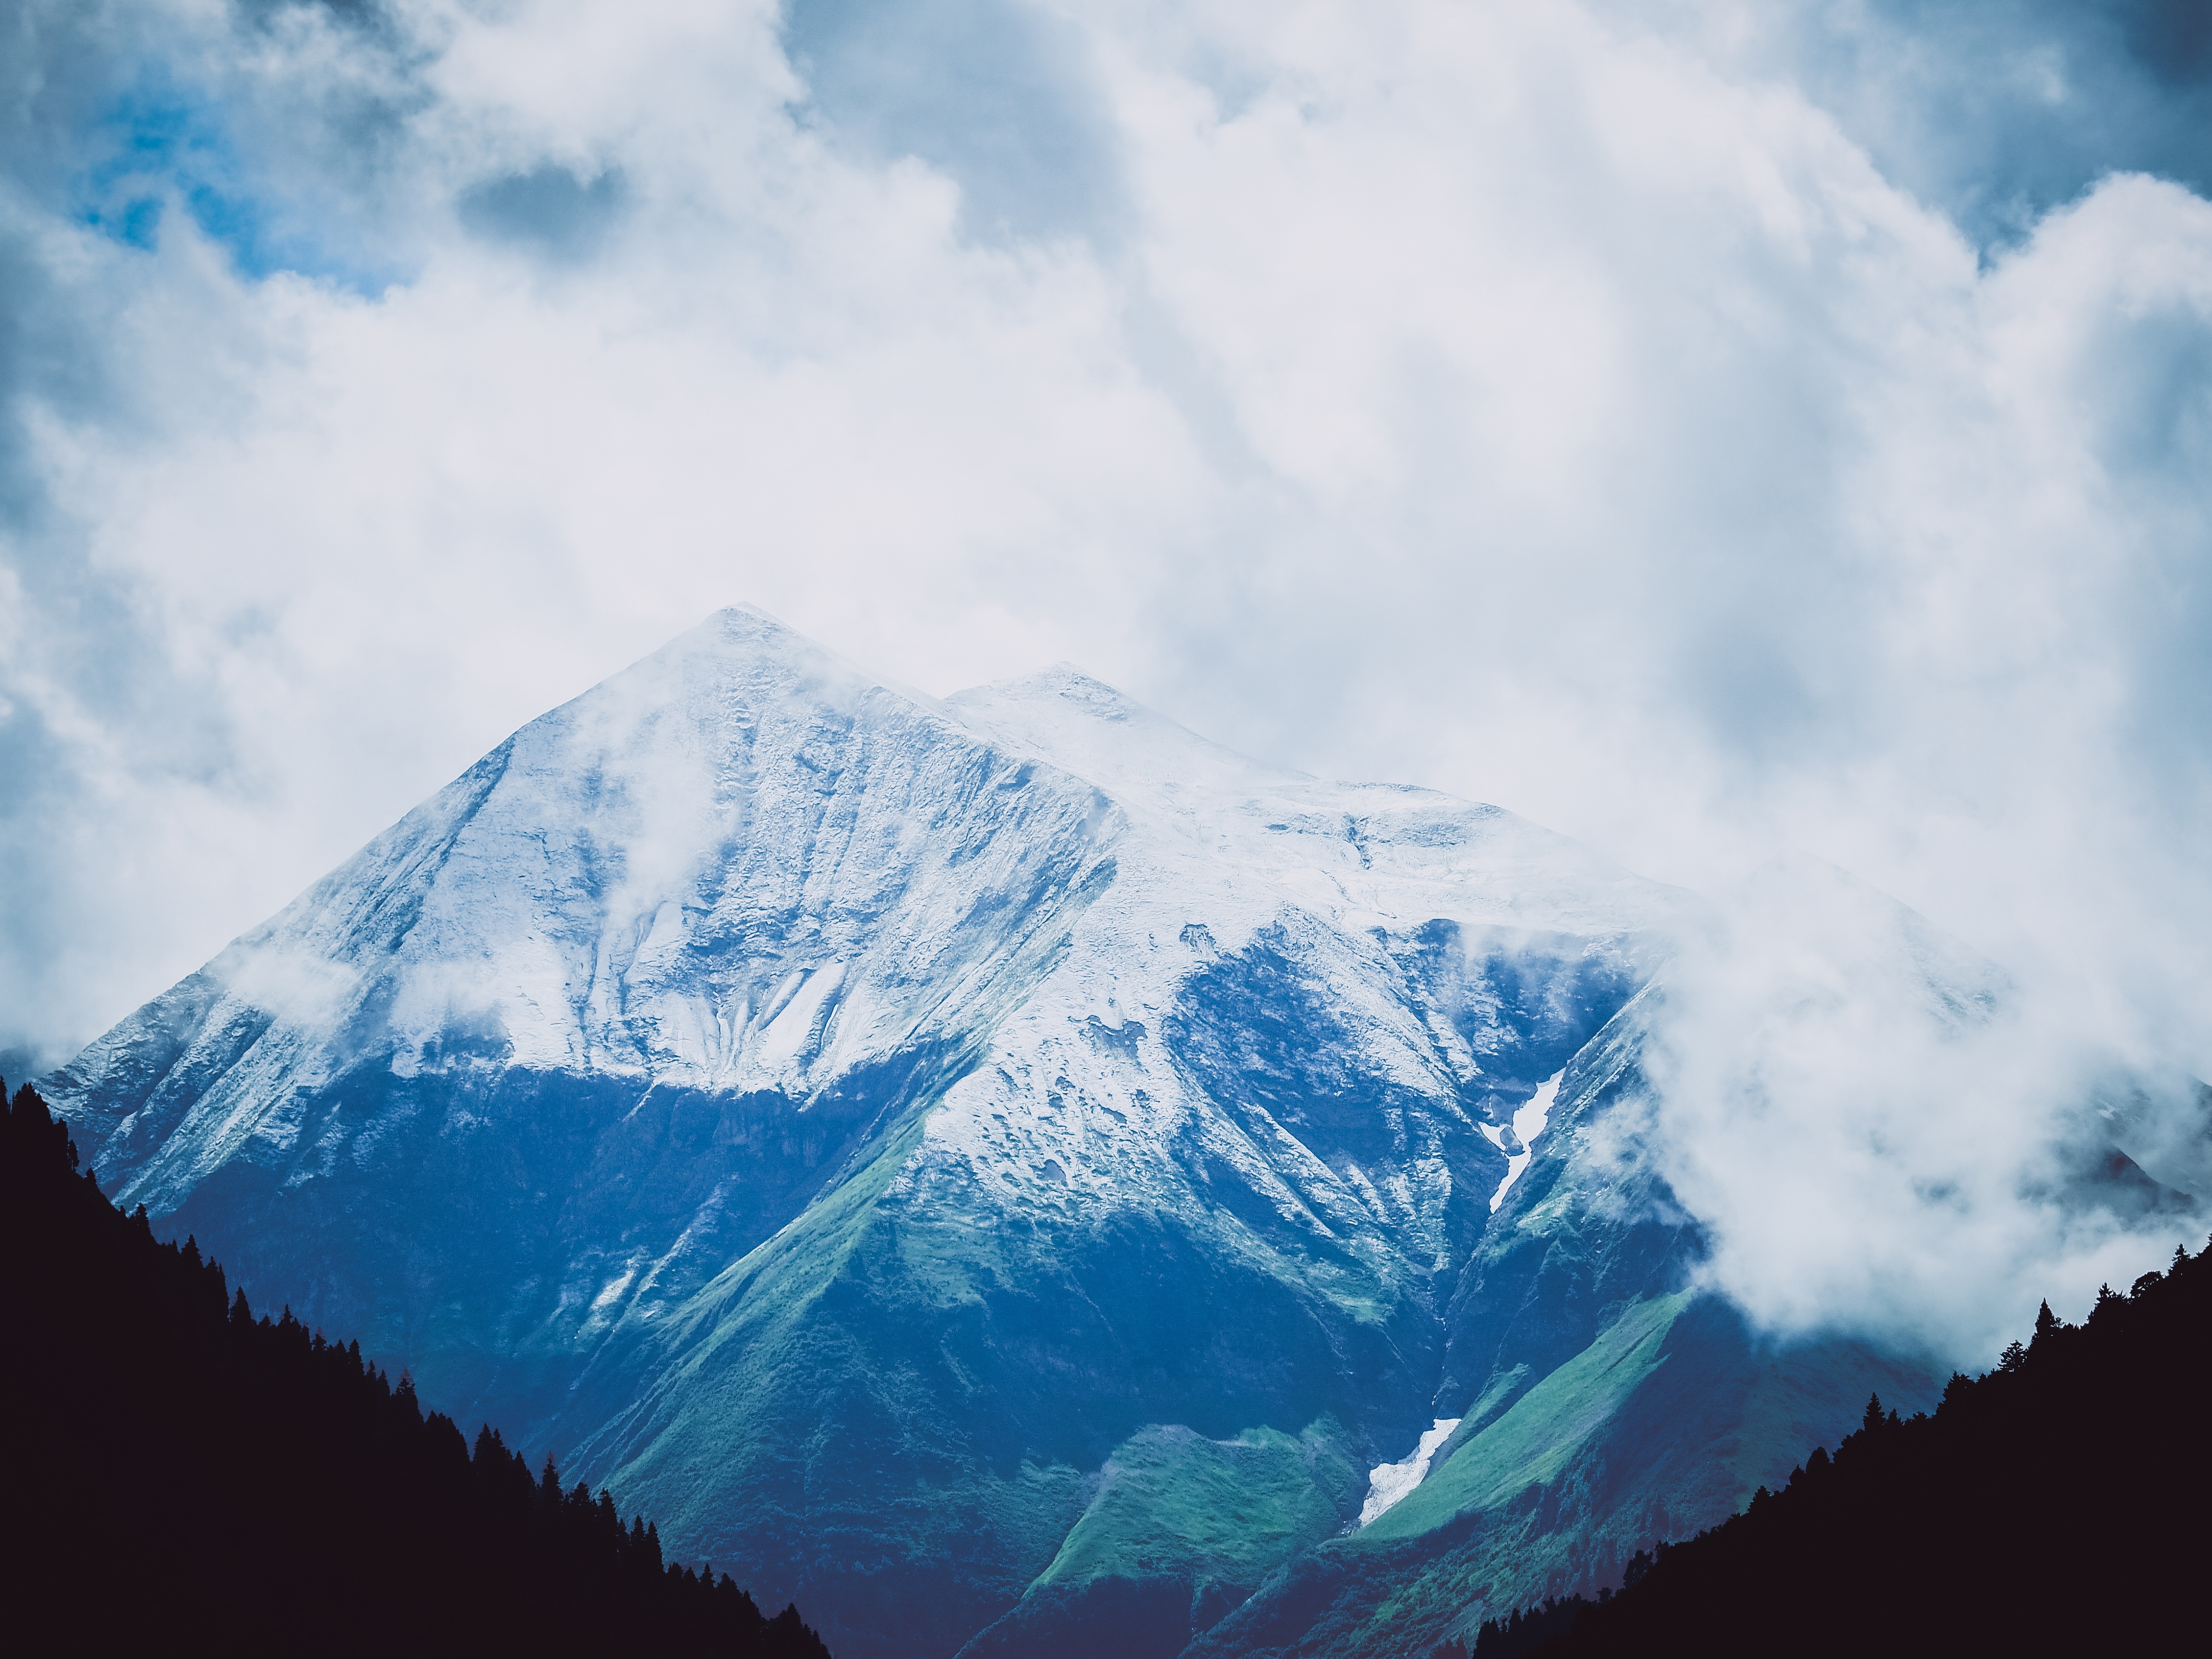
landscape, water, nature, forest, rock, mountain, snow, cloud, sky, fog, mountain range, hike, glacier, alpine, steep, tourism, summit, mountain bike, places of interest, cycling, clouds, tour, alps, plateau, germany, bavaria, oberstdorf, landform, south tyrol, bicycle tour, bike ride, allg u, transalp, bergtour, summit cross, summit victory, geographical feature, atmospheric phenomenon, mountainous landforms